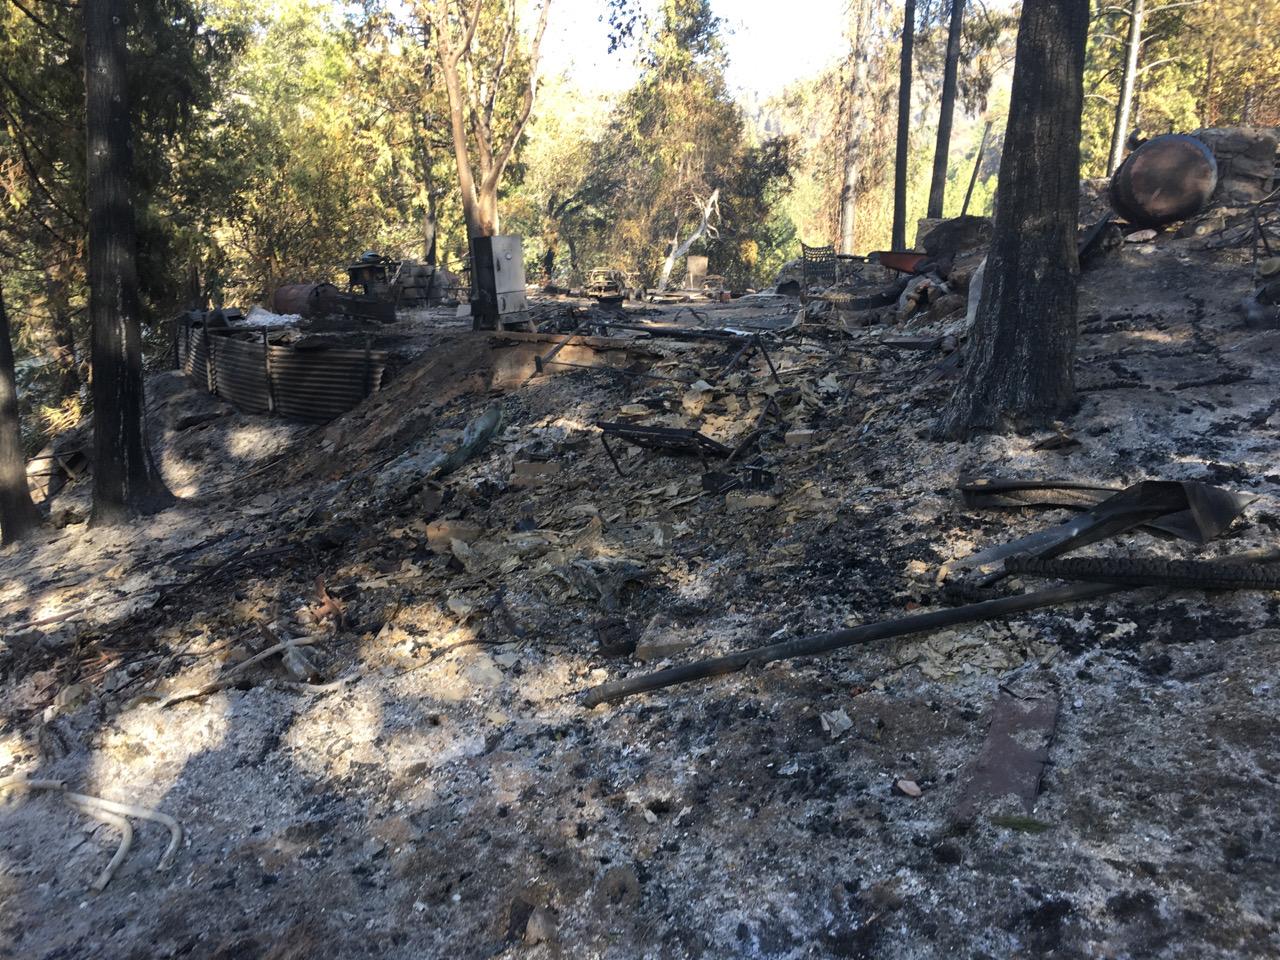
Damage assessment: destroyed